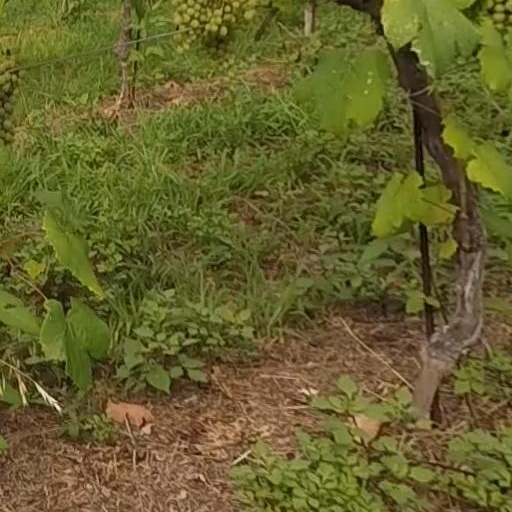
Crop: grape